Question: Please indicate a possible affordance area of bicycle that can be used for sitting on
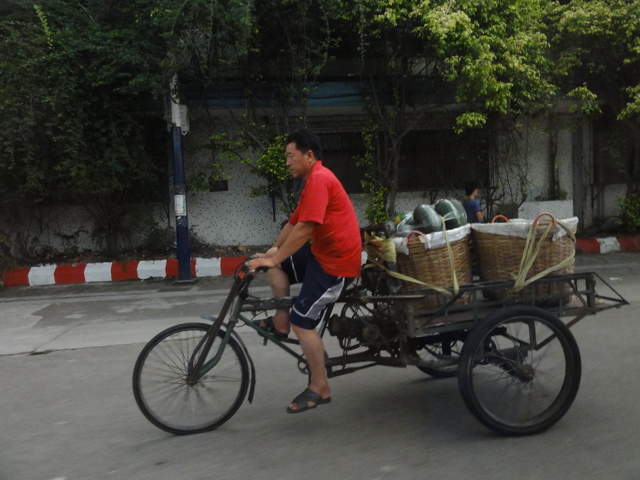
Answer: [328.5, 256.5, 359.5, 288.5]